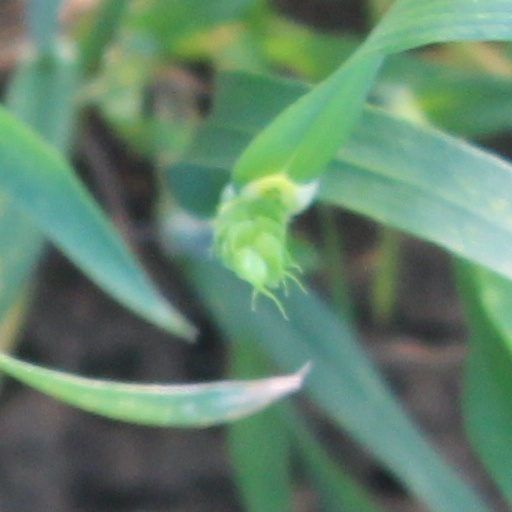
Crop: wheat